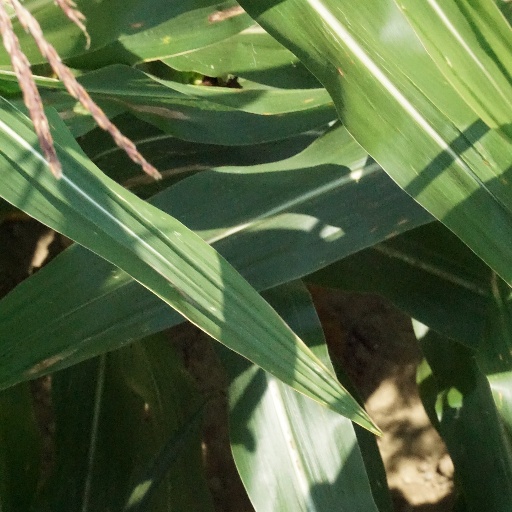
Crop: maize; corn